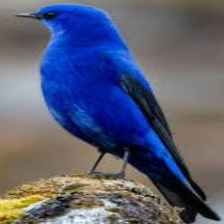
Species: GRANDALA
Scientific name: GRANDALA COELICOLOR